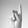
ASL letter: K